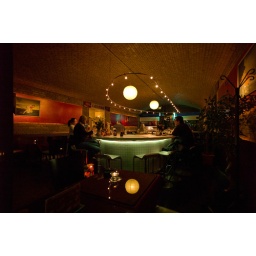
a tiny restaurant under a train bridge